Newburgh, New York

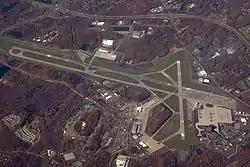
Stewart International Airport from above, 2007

Newburgh is situated in the Northeastern United States, in Downstate New York's Hudson Valley region. It is located within Orange County bordering the Hudson River on the west bank. The town of Newburgh borders the city to the north and west, and the town of New Windsor borders the south.